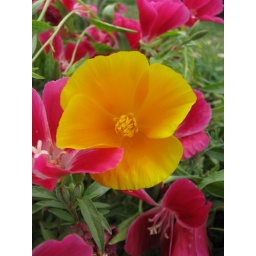
flower near dal lake